Celeste 64: Fragments of the Mountain

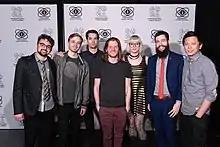
The "Celeste" team at GDC 2018

"Celeste 64" was developed by Canadian developer studio Extremely OK Games, consisting primarily of Madeline Thorson (Maddy Makes Games), Heidy Motta, Noel Berry, Amora Bettany, and Pedro Medeiros de Almeida (saint11), developers of the original "Celeste". The game was conceived to celebrate the original game's sixth anniversary, being developed during a week-long game jam; previously Maddy Makes Games released the PICO-8 game "Celeste Classic 2" for its third anniversary. "Celeste 64" was not the initial name for the project; Berry stated that he and the team initially viewed it as a "meme", but by the end the developers had "worked way too hard on it" for it to be considered one.